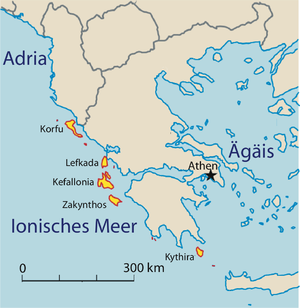
Cette liste des ports antiques a pour objectif de recenser l'ensemble des ports de l'Antiquité présentant de notables vestiges, en renvoyant autant que possible aux articles détaillés existant sur Wikipedia. Ils sont classés par pays du pourtour méditerranéen et par origine culturelle. Certains de ces ports sont encore en activité ; d'autres sont envasés ou ensablés, parfois loin à l'intérieur des terres ou, au contraire, submergés.